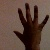
The image shows a hand gesture representing the number 5 in Indian Sign Language.